Apulian picture vases for a funeral ceremony (Berlin Antique Collection)

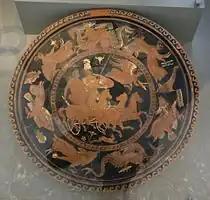
The Heracles Plate (1984.47)

The Heracles plate is attributed to the Phrixos group from the circle of the underworld painter. It has a diameter of 50 cm. The central image depicts the apotheosis of Heracles. The hero, now on his way to Olympus, is not depicted in the usual way. He is not bearded, but depicted as a youth, symbolizing the eternal youth of the gods. Instead of the lion's skin, he wears a cloak. The only attribute that identifies the man as Heracles is the club in his hand. Next to him on the quadriga is Athena, the hero's patron goddess. Heracles is thus depicted like all the other deceased young men on the vases. It is unclear whether this alignment is programmatic or merely the result of the painter's imagination.